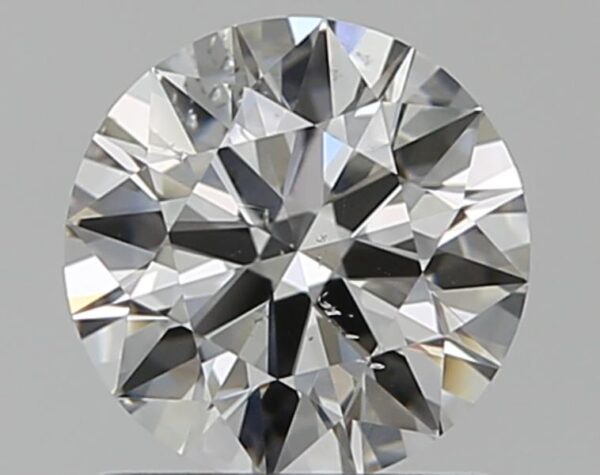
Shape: round
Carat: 0.9
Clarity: SI1
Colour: G
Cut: EX
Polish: EX
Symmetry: EX
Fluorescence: N
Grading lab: GIA
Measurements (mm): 6.25 x 6.26 x 3.79